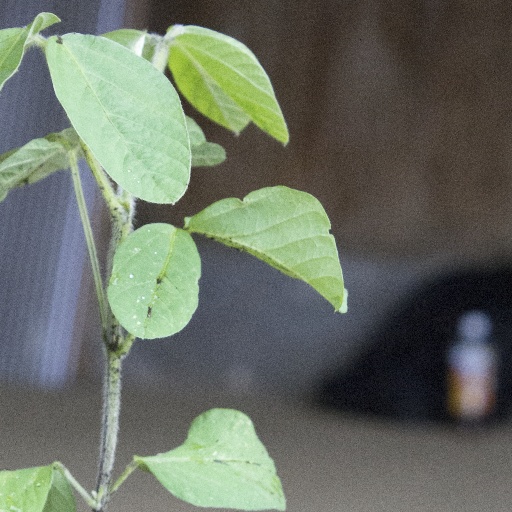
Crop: soybean